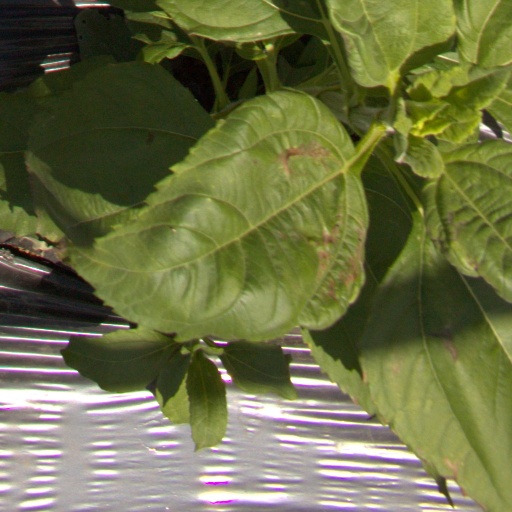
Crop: Jerusalem artichoke